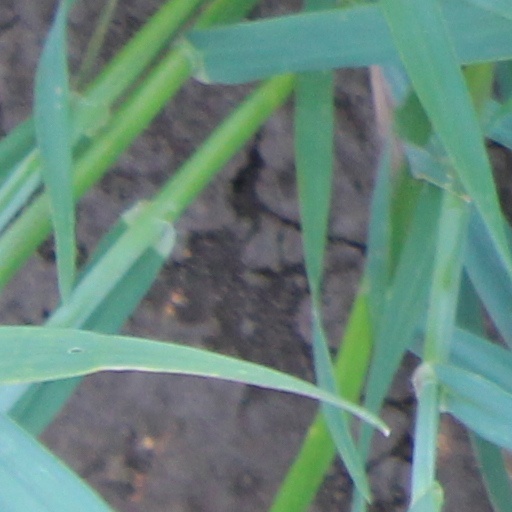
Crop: wheat